Ibero-American Association of Public Prosecutors

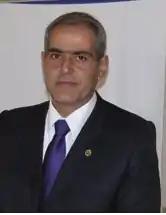
Sabas Chahuán, Attorney general of Chile

The Permanent Secretariat is the body of legal technical support of the Association and within its functions is to exercise the mandates of the President, Service History and institutional continuity, including the administration of the website, and encourage and make preliminary studies necessary for the promotion of projects of interest to the members of the Association. The Permanent Secretariat has been exercised from 2007 to 2012 by the Public Ministry of Chile.